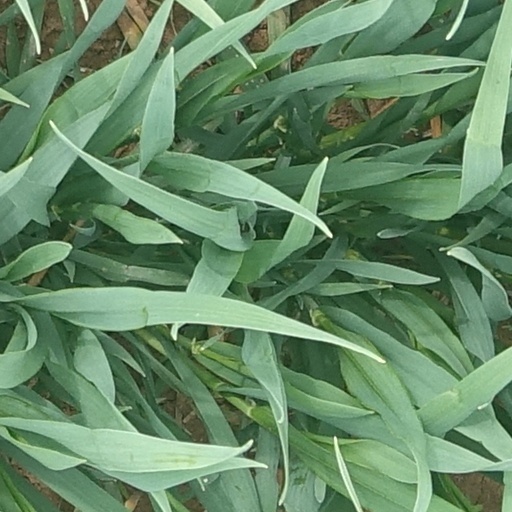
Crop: wheat